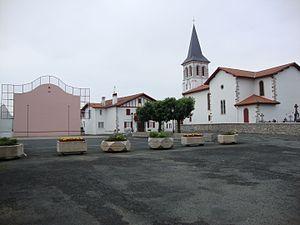
Beyrie-sur-Joyeuse est une commune française, située dans le département des Pyrénées-Atlantiques en région Nouvelle-Aquitaine.